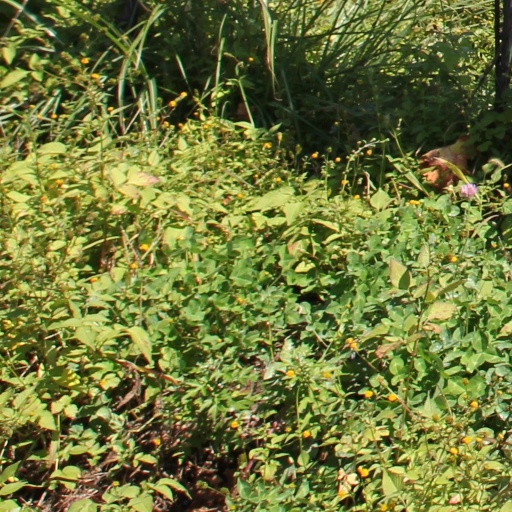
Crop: grape